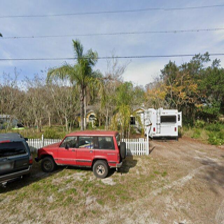
Label: streetView